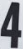
Number: 4